Interstate 84 in Utah

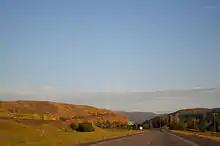
I-84 approaching its eastern terminus

Most of the original routing of what is now I-84 existed as early as 1923; however, the portion of now I-84 into Idaho was not yet constructed. In 1926, much of the route was signed as US-30S, from the now eastern terminus at I-80 (US-530 then), northwest into Ogden. Between Ogden and Brigham City, the highway was to be concurrent with US-91, then US-30S split off northwest to the Idaho border. The entire western branch of US-30S was an unimproved road; however, the concurrency into Ogden was paved. The remainder of the route to its now terminus was mostly graded with a few improved sections, and, by 1937, the entire route was paved.